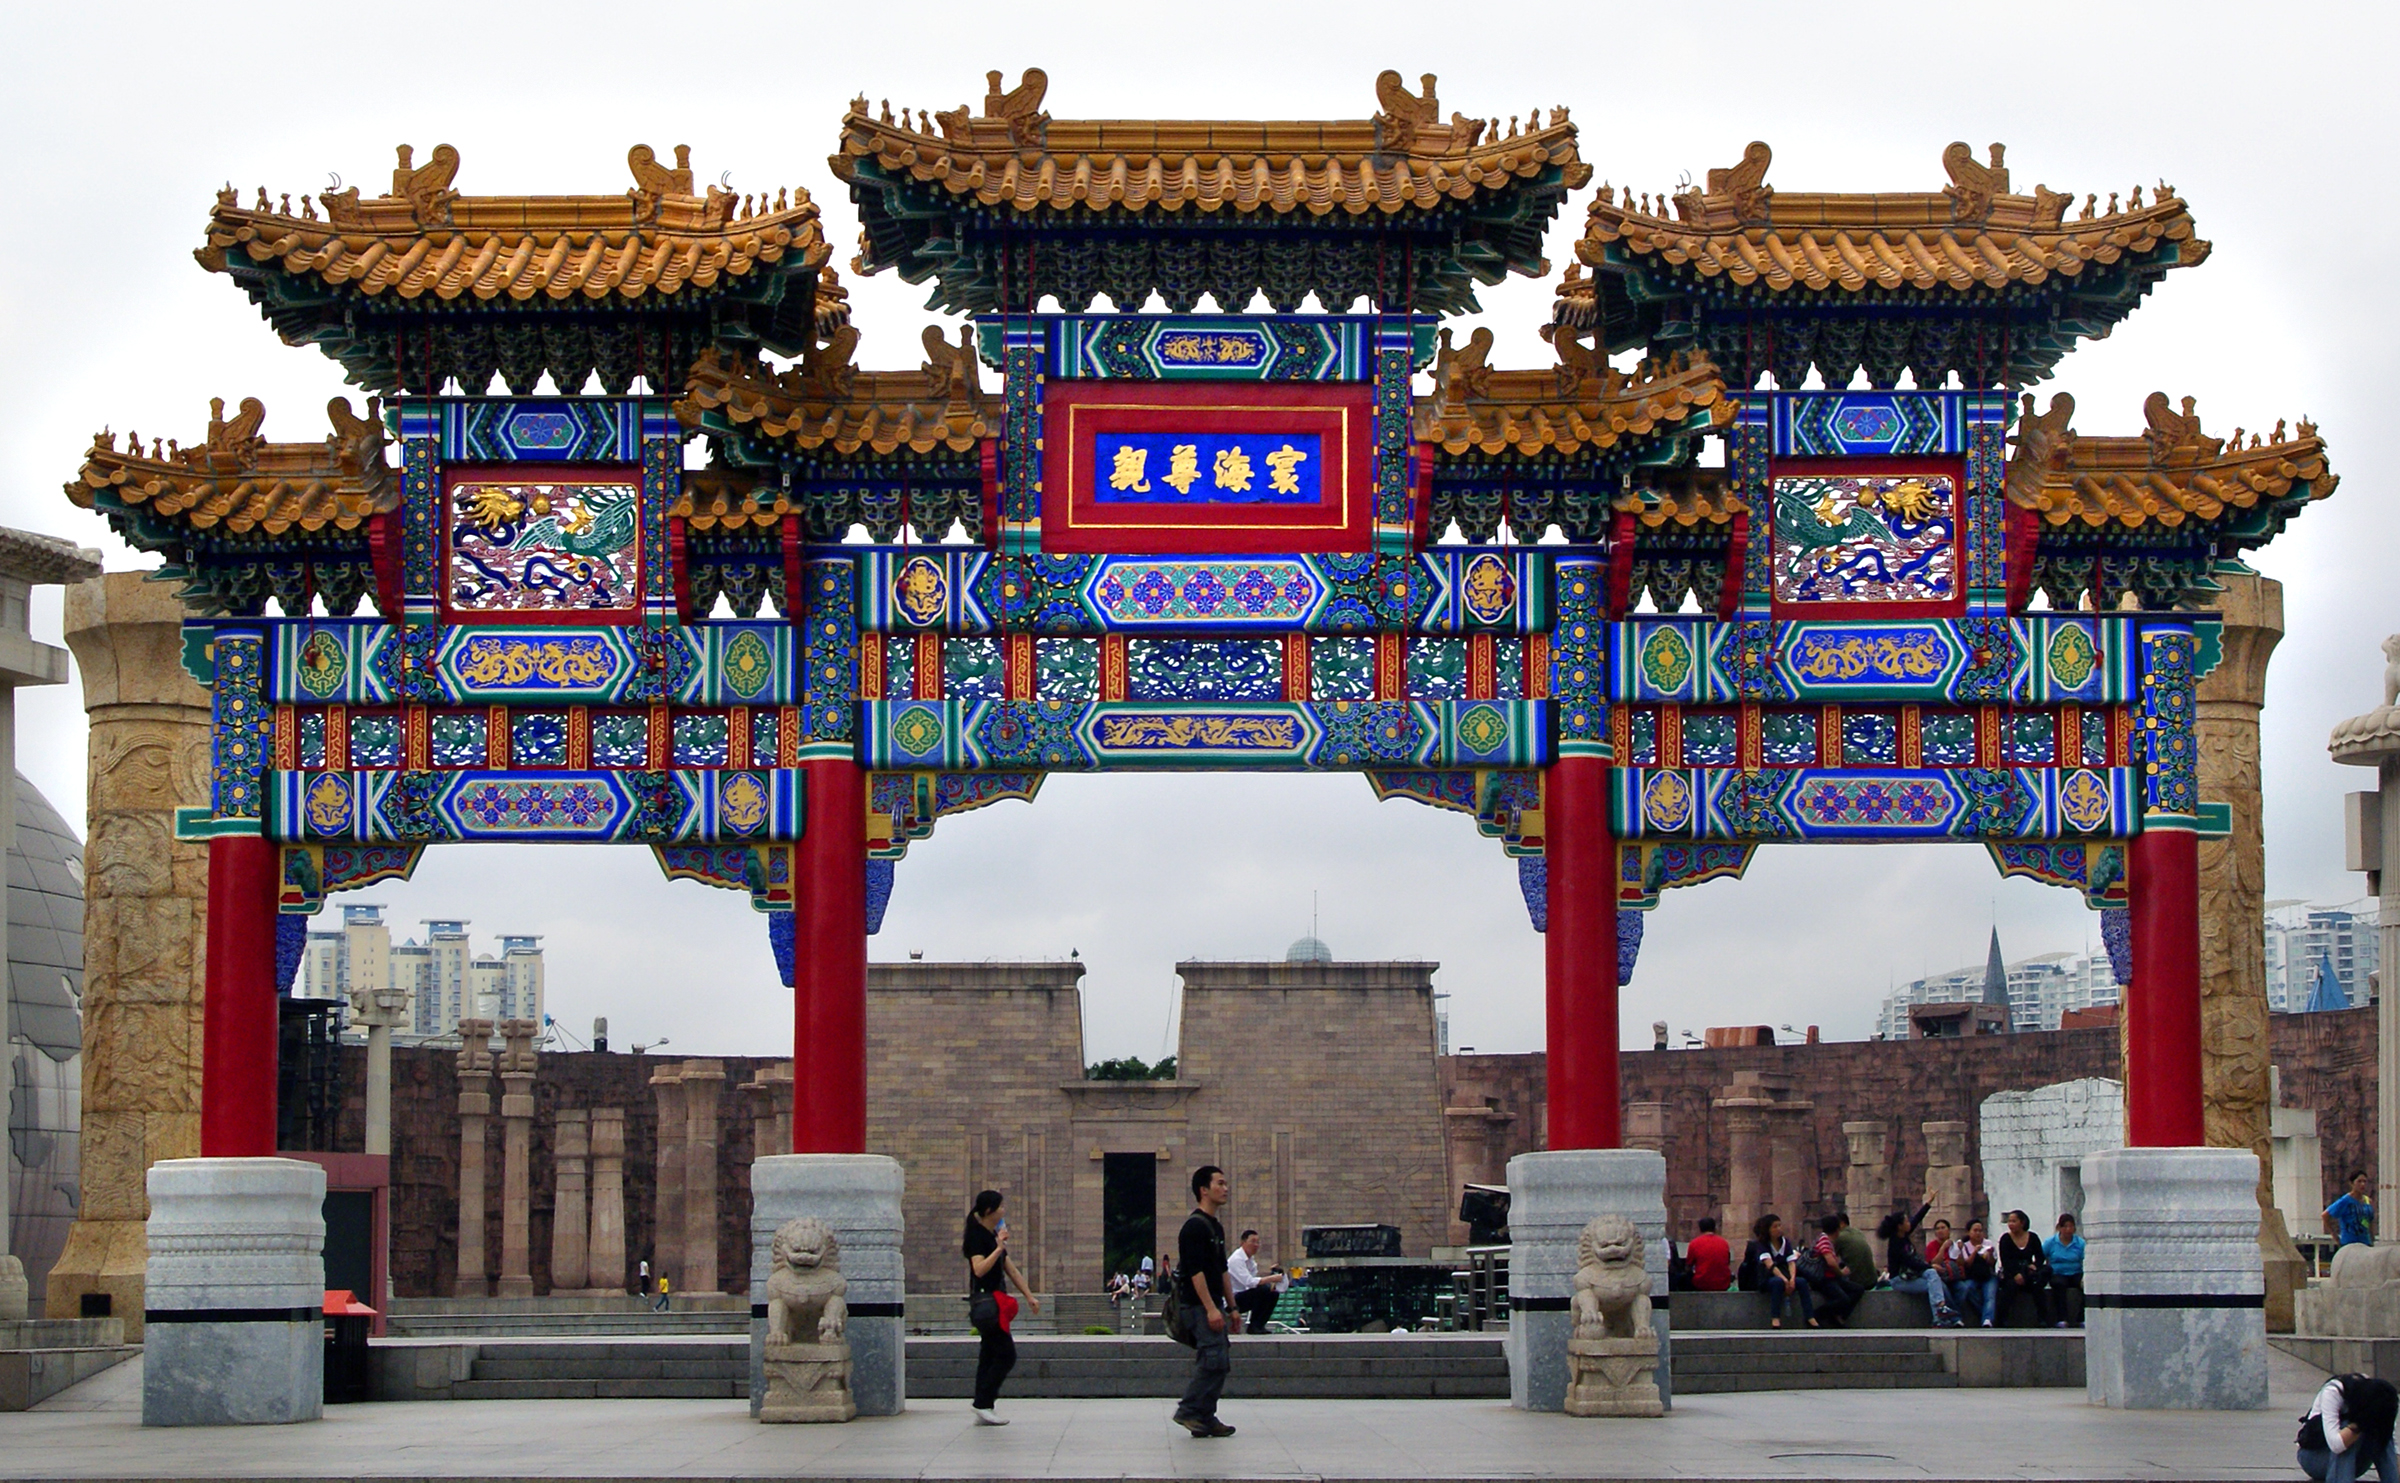
street, building, palace, city, travel, chinese, landmark, tourism, place of worship, cool image, publicdomain, temple, shrine, chine, china, themeparks, awindowontheworld, guangdong, baoan, shenzhen, chinese architecture, chinessegate, hindu temple, shinto shrine